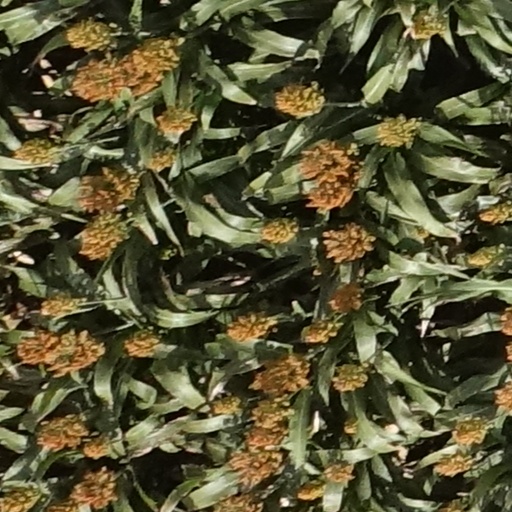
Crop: sorghum